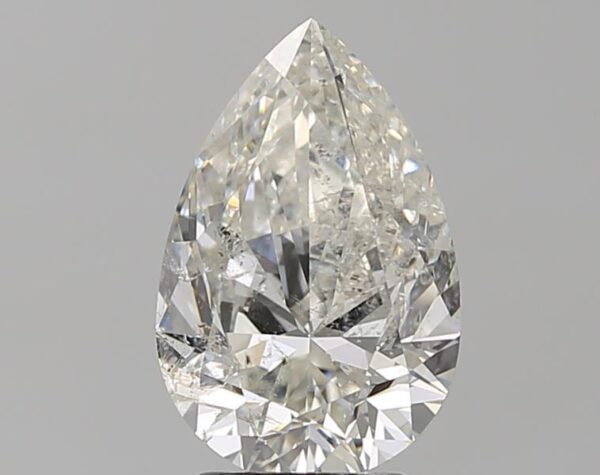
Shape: pear
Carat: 3
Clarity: SI2
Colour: H
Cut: EX
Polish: EX
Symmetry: EX
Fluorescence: N
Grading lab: IGI
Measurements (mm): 12.21 x 8.05 x 5.04